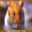
Label: hamster